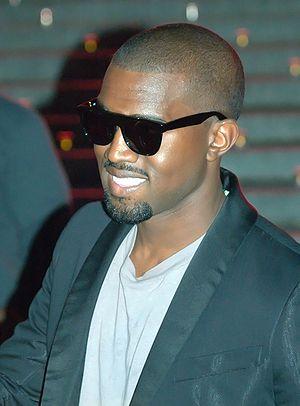
Rap God est une chanson du rappeur américain Eminem. Sortie le 15 octobre 2013, elle sert de troisième single pour le huitième album studio d'Eminem, The Marshall Mathers LP 2. La chanson est produite par DVLP et Fithy. Eminem parle dans ce morceau de sa carrière en se comparant aux autres rappeurs et en s'auto-proclamant dieu du rap. Les labels distribuant cette chanson sont les mêmes qui produisent le huitième album du rappeur, à savoir Interscope Records, Aftermath Entertainment, le label fondé par Dr.Dre, le producteur exécutif de Recovery et enfin Shady Records, label créé par Eminem et Paul Rosenberg, le manager du rappeur de Détroit.